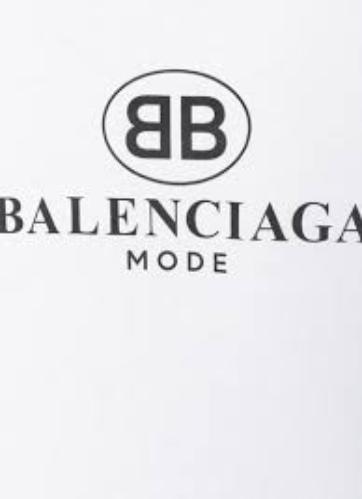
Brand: Balenciaga
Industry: Clothes